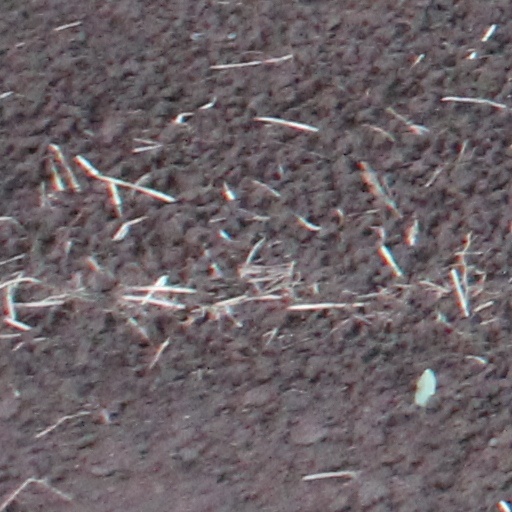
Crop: wheat